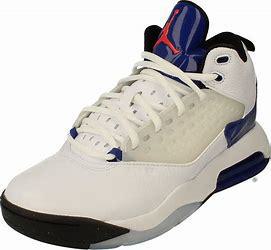
Brand: Jordan
Model: Maxin 200